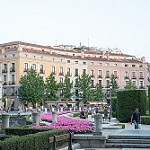
Scene: Outdoor